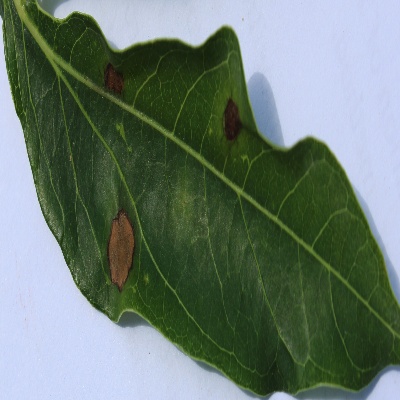
Crop: Cassava
Condition: bacterial blight